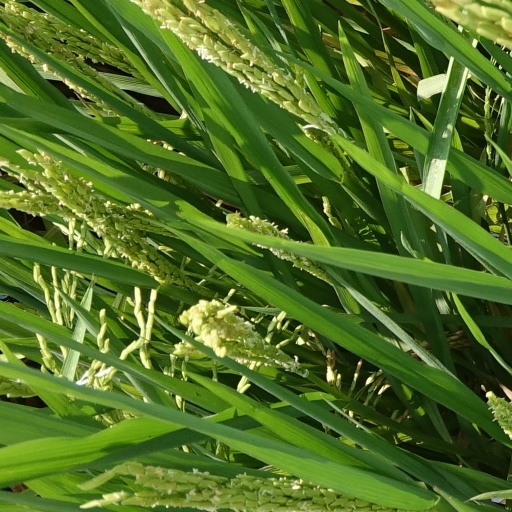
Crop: rice